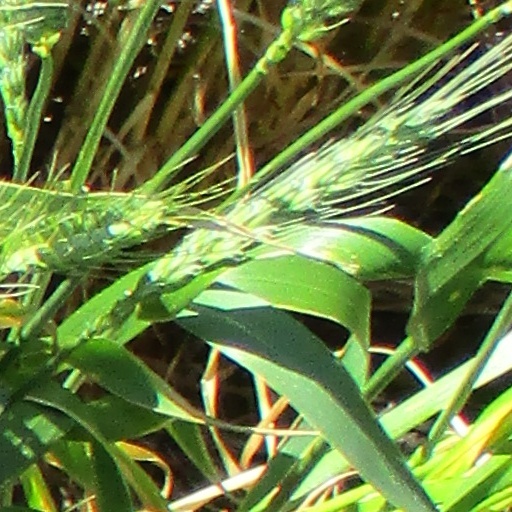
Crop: wheat